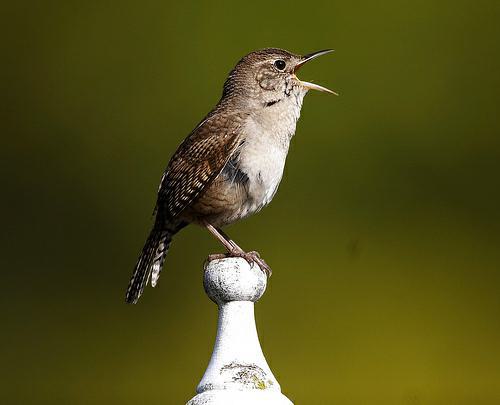
A photo of a house wren